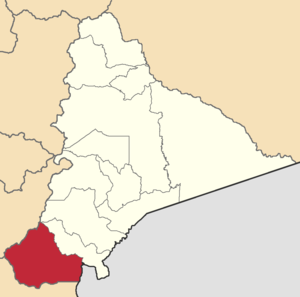
Gualaquiza est un canton d'Équateur situé dans la province de Morona-Santiago.